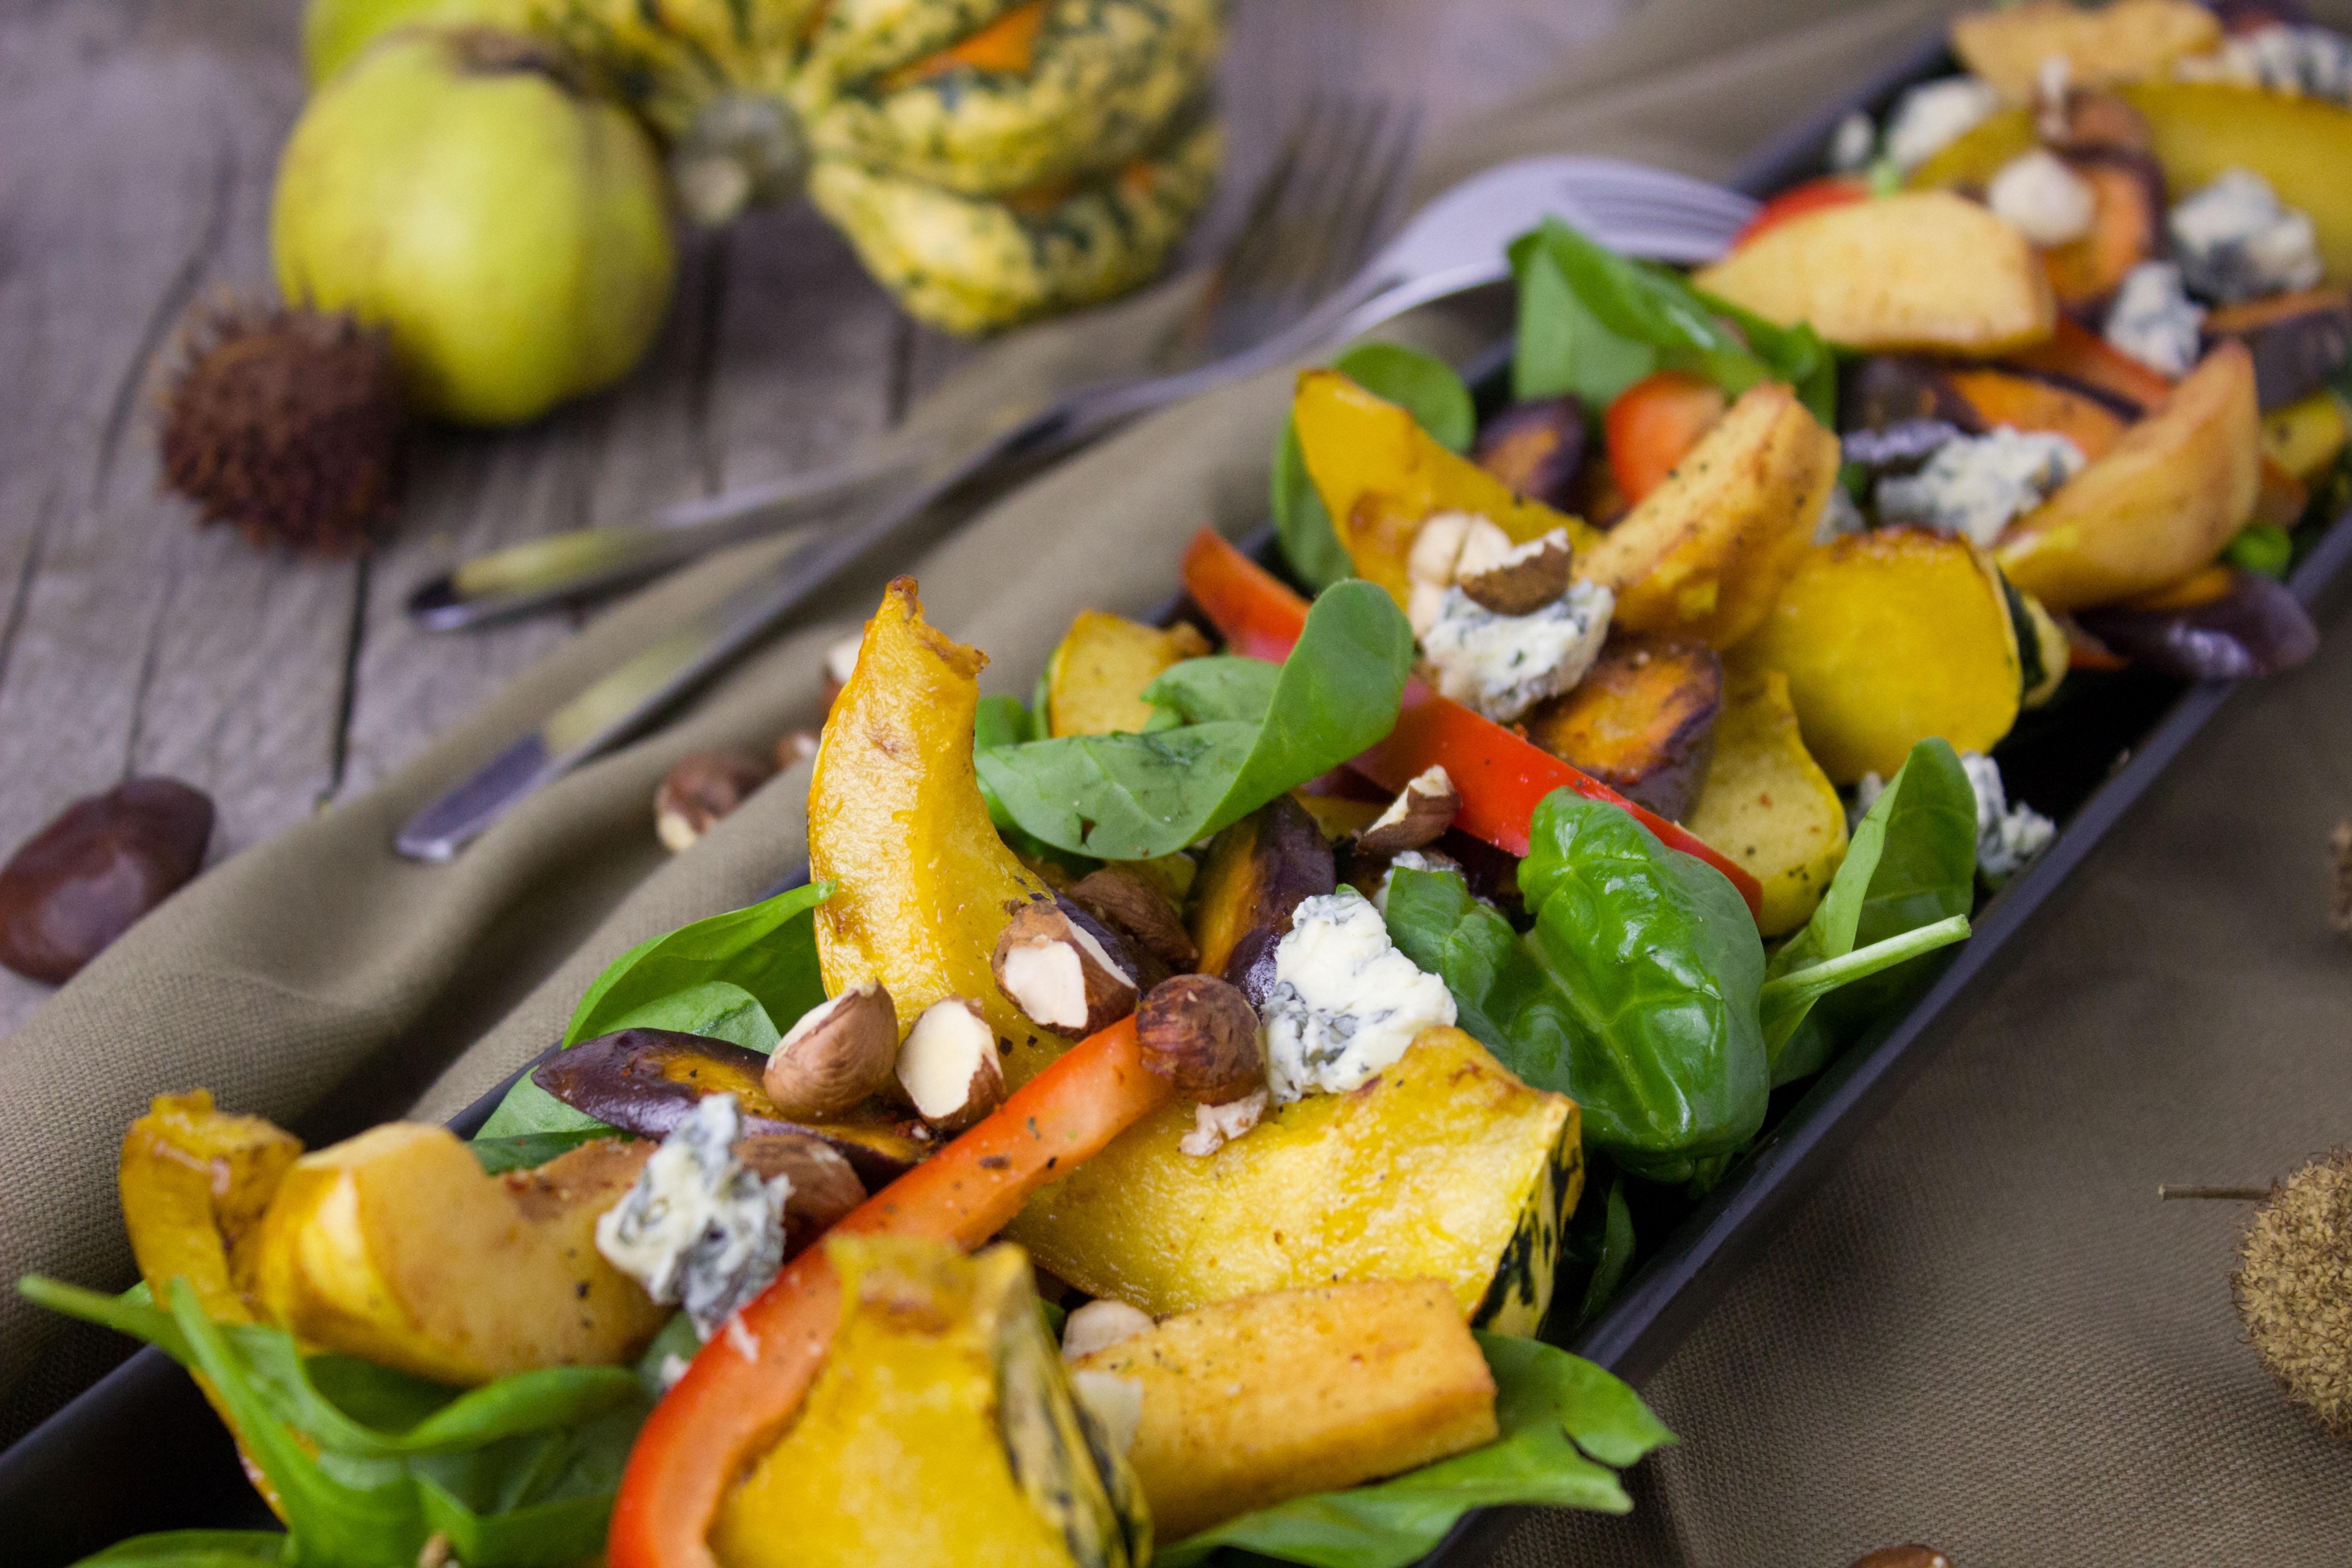
plant, fruit, dish, meal, food, salad, produce, vegetable, autumn, pumpkin, colorful, healthy, snack, cuisine, delicious, cheese, nuts, vegetables, tasty, vegetarian, spinach, vegetarian food, starter, paprika, cucurbita, quince, flowering plant, land plant